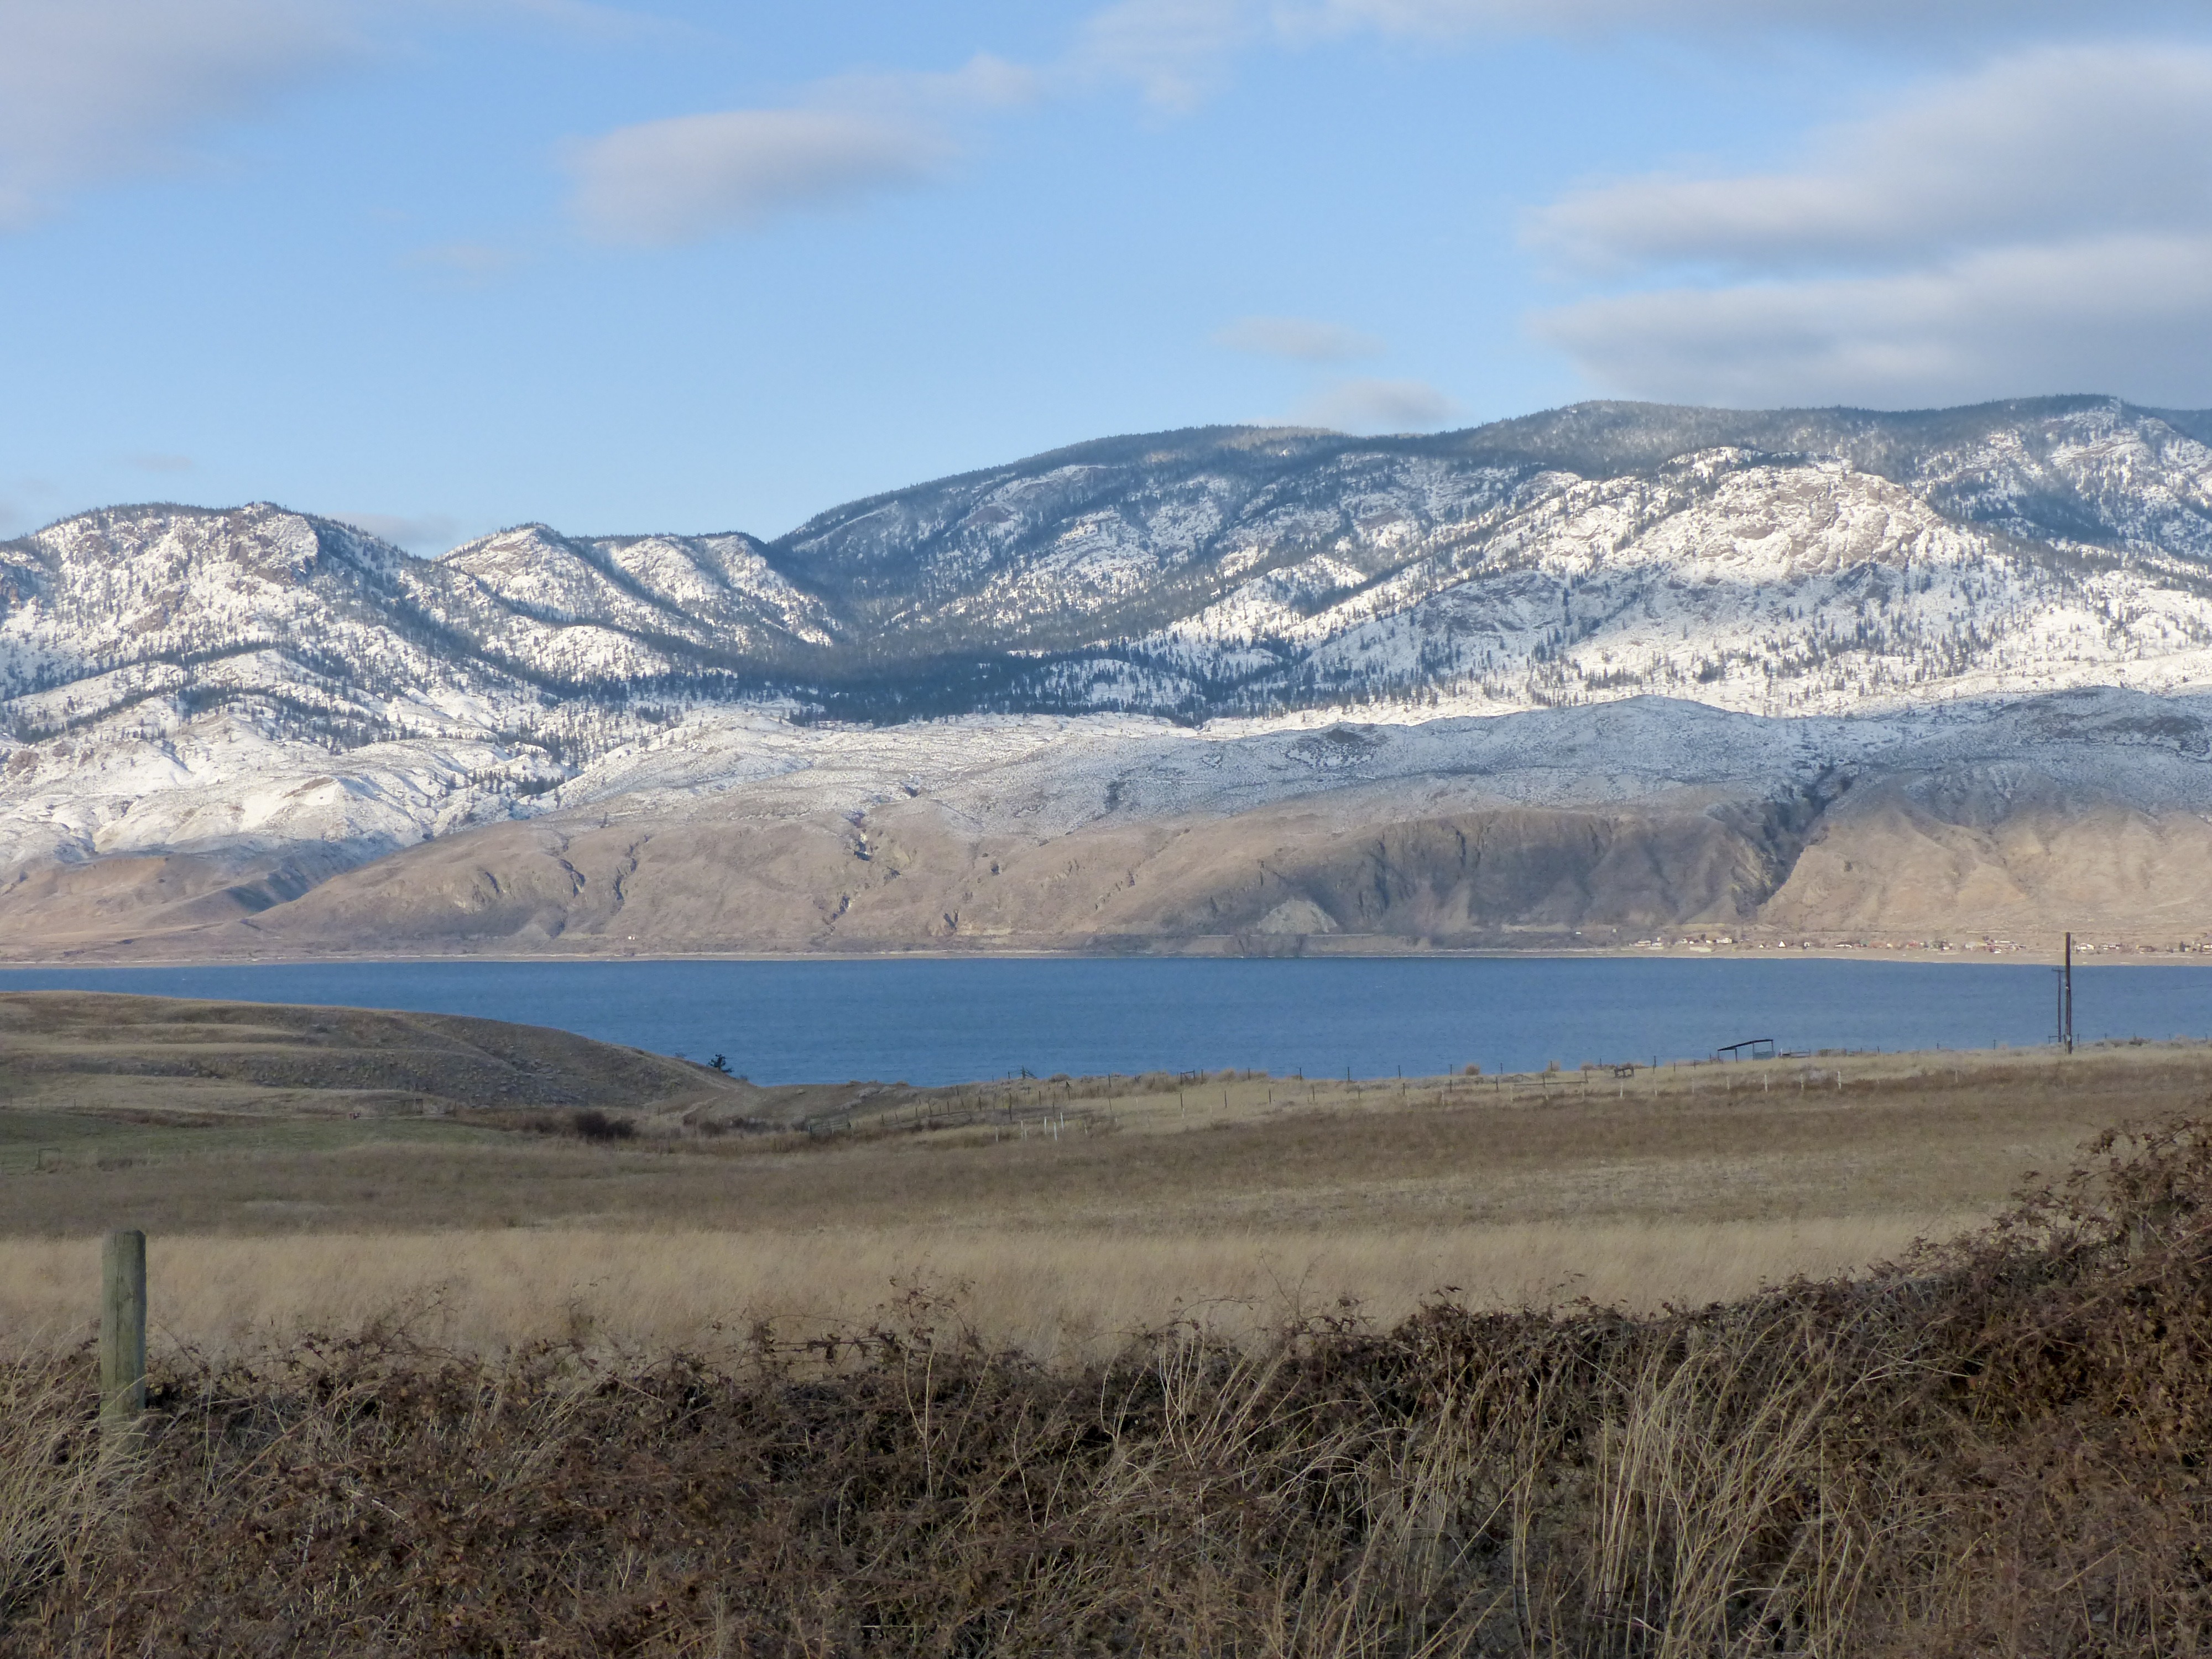
landscape, nature, wilderness, mountain, snow, cold, winter, cloud, hill, lake, valley, mountain range, scenic, weather, reservoir, highland, season, ridge, canada, plateau, beautiful, fell, loch, wintry, winter magic, tundra, landform, british columbia, mountain pass, geographical feature, mountainous landforms, frigid, kamloops lake